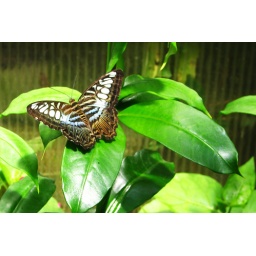
Taken in a butterfly house on Mackinaw Island